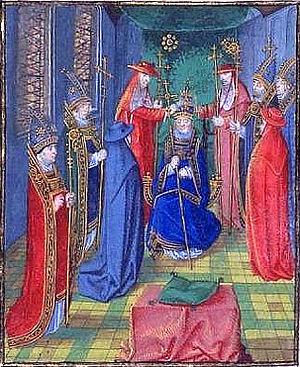
Couronnement de Benoît XIII par les carinaux de Neufchâtel et de Saint-Martial 28 septembre 1394
Pedro Martínez de Luna ou Pierre de Lune cardinal aragonais qui devient pape d'Avignon sous le nom de Benoît XIII, est considéré comme antipape du point de vue catholique.